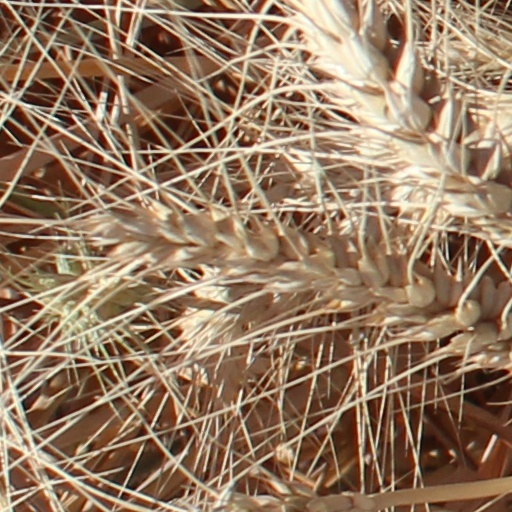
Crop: wheat